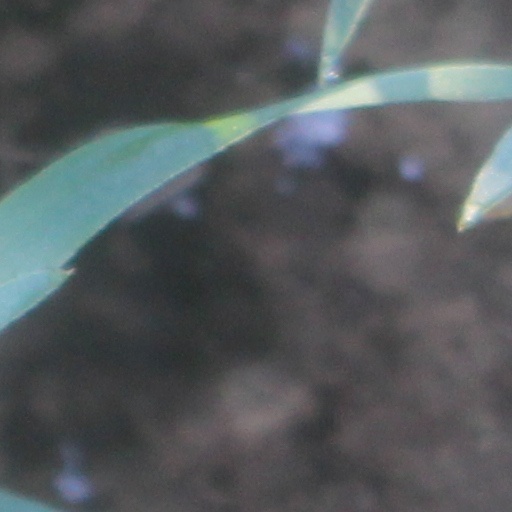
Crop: wheat